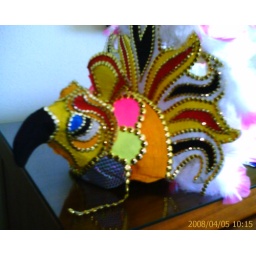
Bahamian ceremonial hat worn by street musician in Nassau, the Bahamas